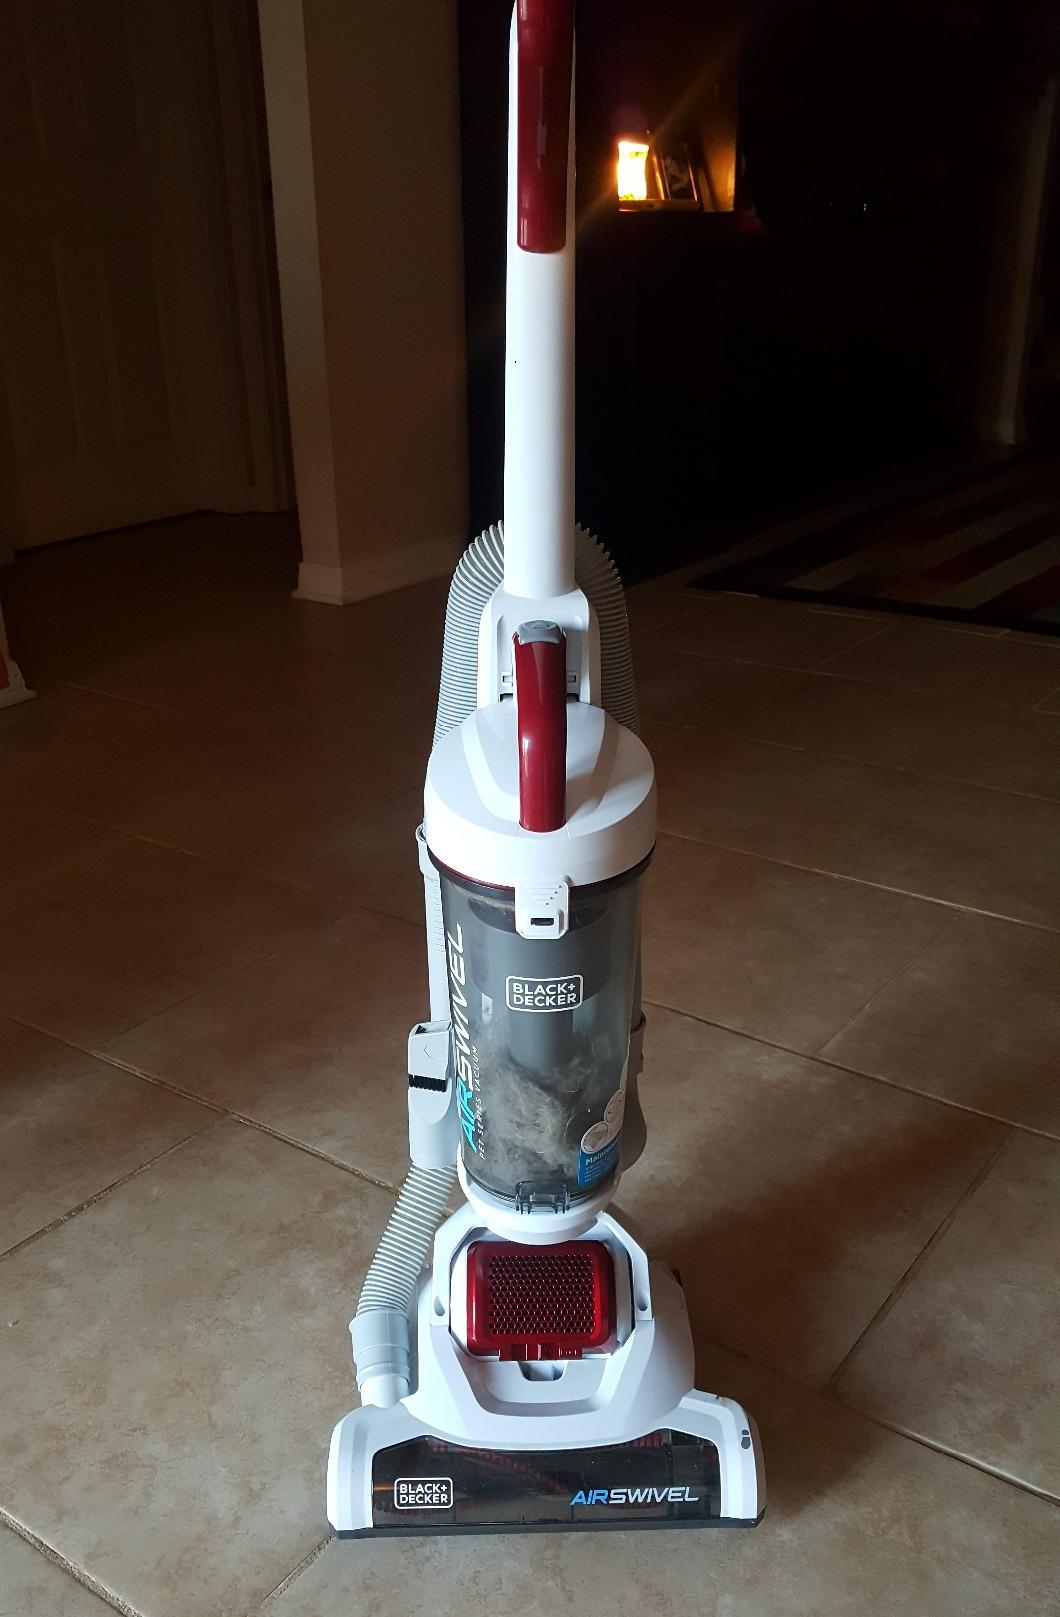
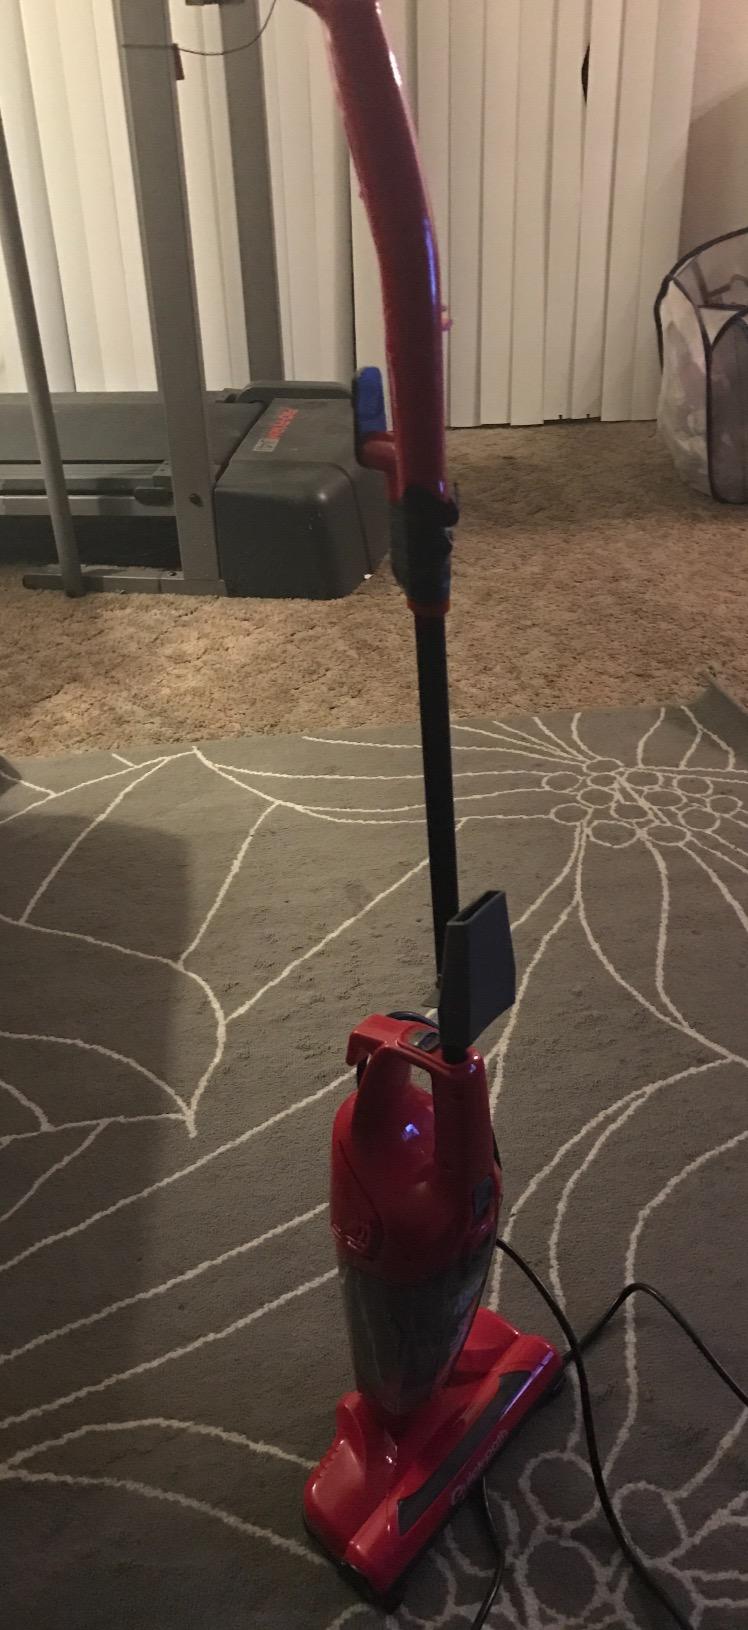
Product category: items_vacuum
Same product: no